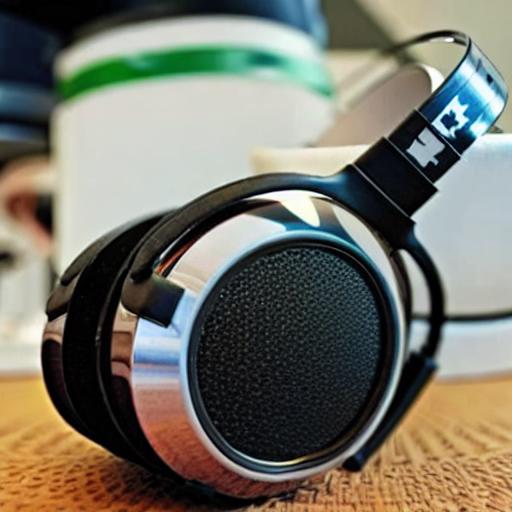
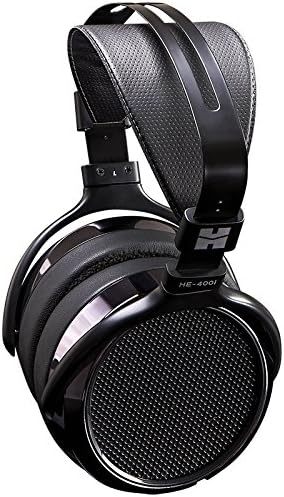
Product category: headphones
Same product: no